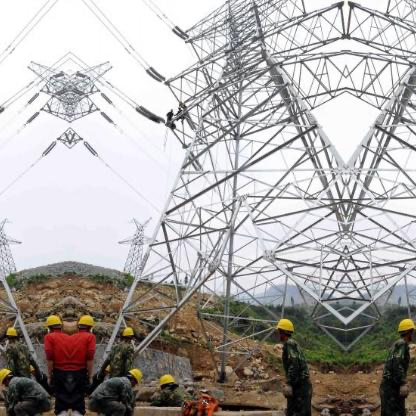
Objects in the image:
label: helmet
label: helmet
label: helmet
label: helmet
label: helmet
label: helmet
label: helmet
label: helmet
label: helmet